Describe the emotion expressed in this image:  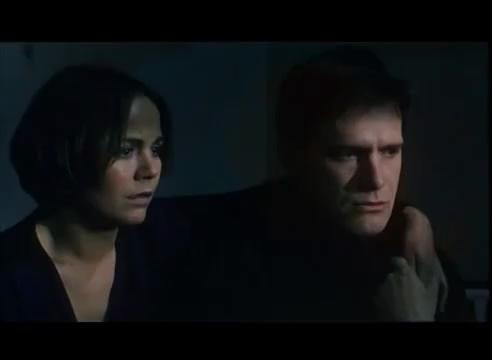
This person displays Suffering, valence and arousal with low intensity.